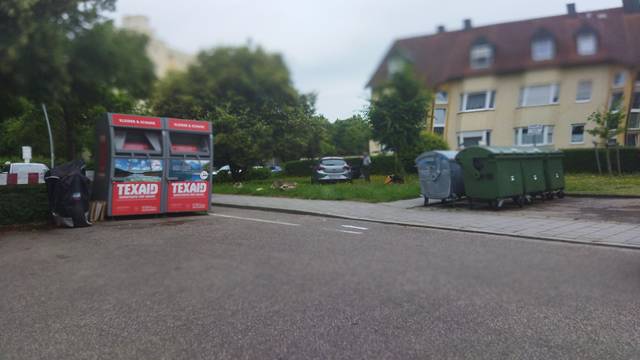
Region: Germany
Coordinates: 49.024, 12.122